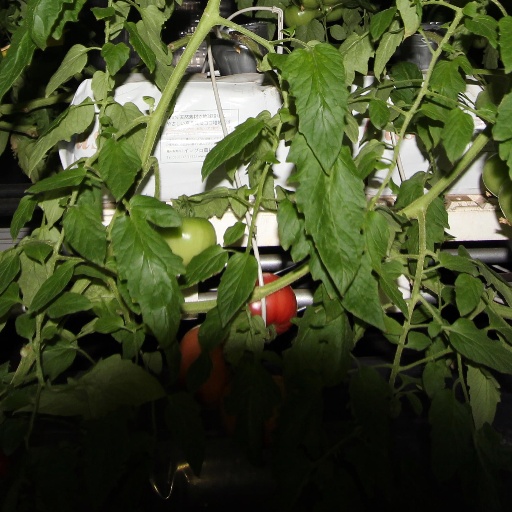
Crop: tomato